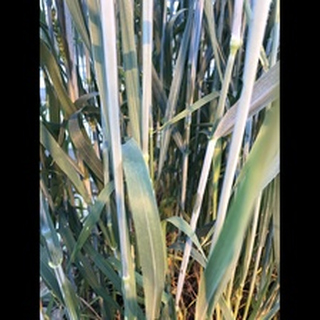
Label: healthy_wheat